Janko Muzykant

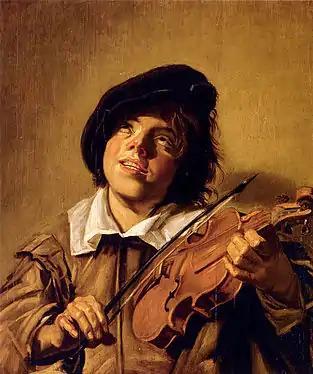
Boy Playing A Violin, 17th-century painting by unknown student of Frans Hals.

Janko Muzykant (translated into English as "Janko the Musician", and less commonly as "Yanko the Musician" or "Johnny the Musician") is a short story (also described as novella) by Polish writer and winner of 1905 Nobel Prize in Literature, Henryk Sienkiewicz. It has been described as one of his most successful works in that genre.